Thomas Prosser (architect)

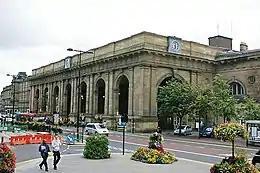
The portico of Newcastle Central Station

Prosser then went to Newcastle-upon-Tyne to work at the firm of John Dobson at the Newcastle Central Station project. It was Prosser who did some of the preparatory architectural drawings before going on to become the clerk of works. It was Prosser who drew up the plans for the station portico as a revision to the original design.